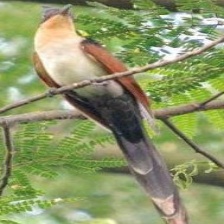
Species: CHESTNUT WINGED CUCKOO
Scientific name:  CLAMATOR COROMANDUS